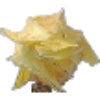
Label: physalis_with_husk